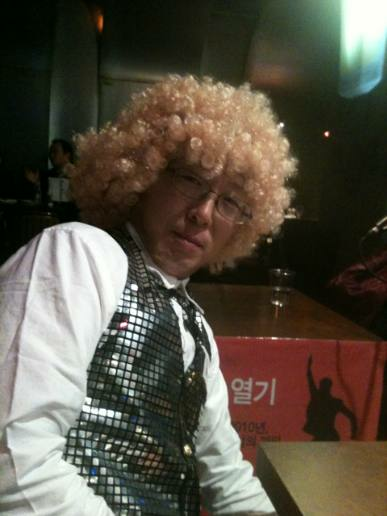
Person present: Yes